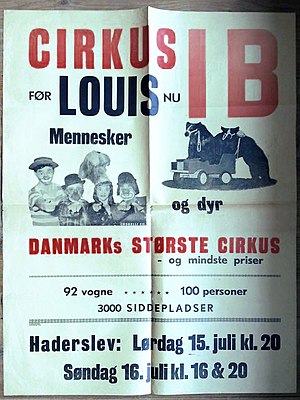
Cirkus Ib
Cirkus Ib plakat fra 1961.